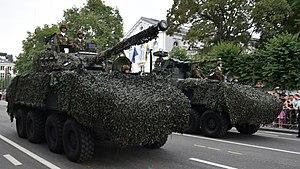
La composante terre est l'une des quatre composantes de l'Armée belge, depuis le 1ᵉʳ janvier 2002.